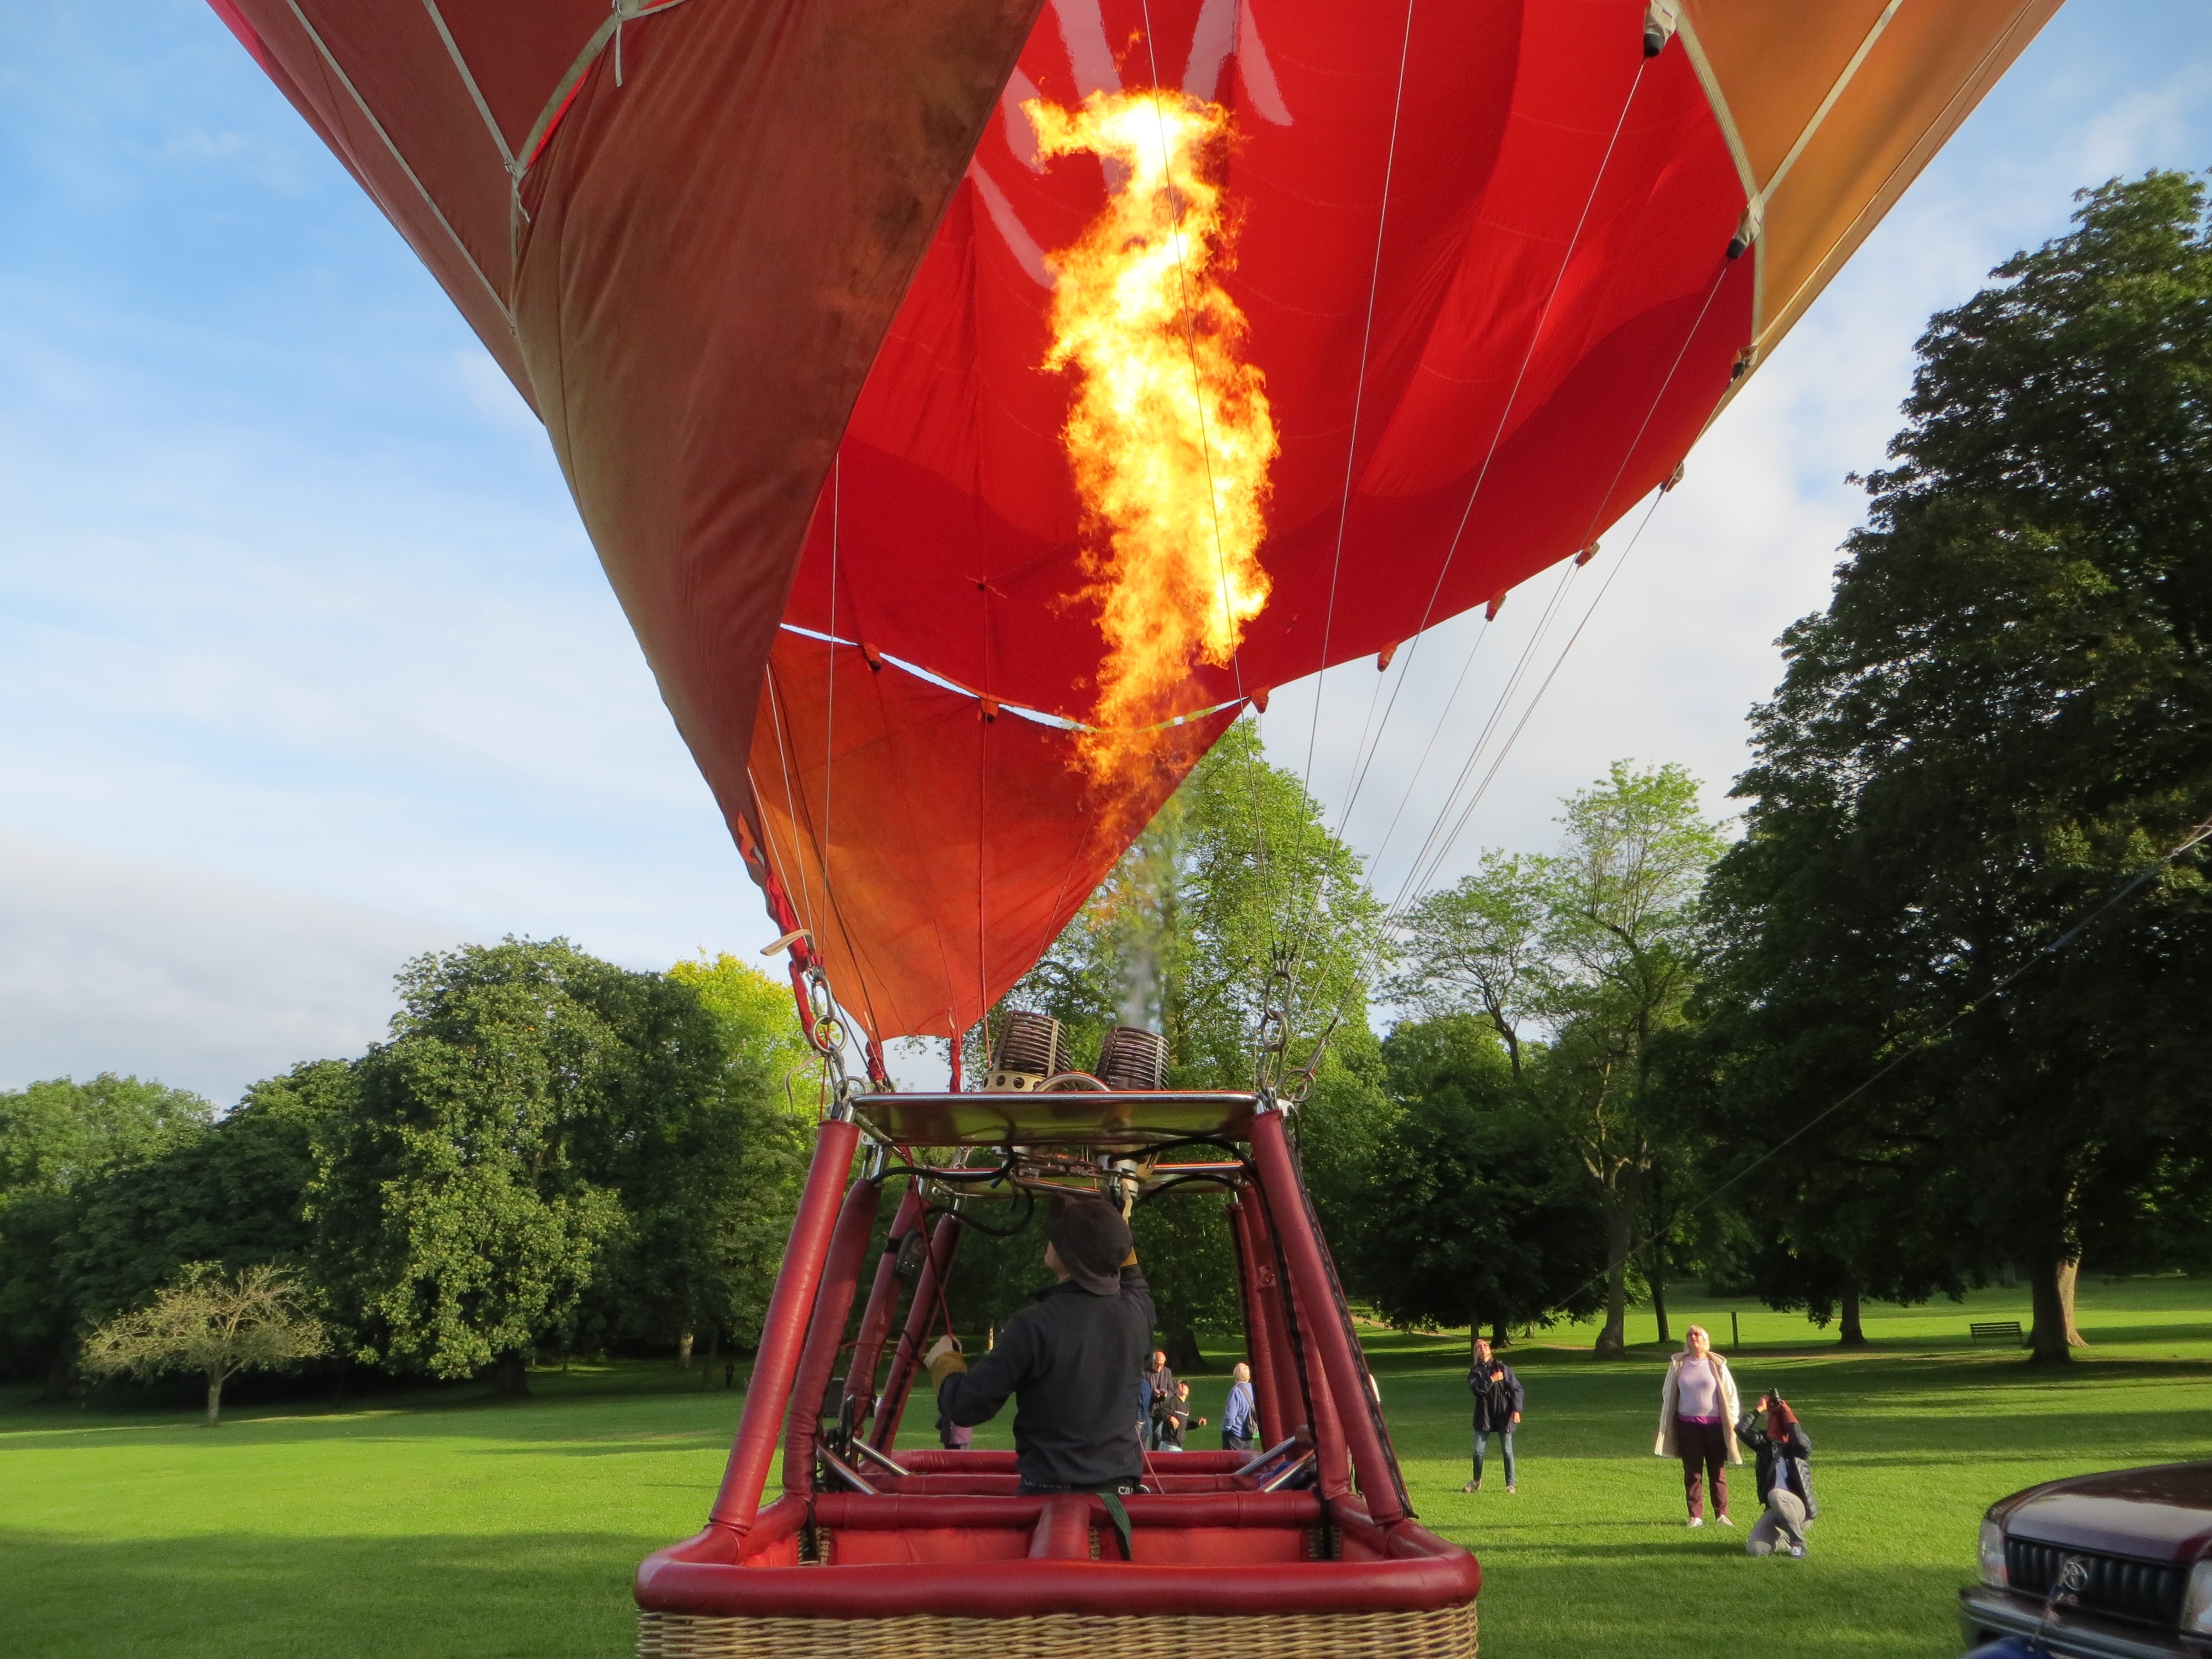
balloon, hot air balloon, aircraft, vehicle, basket, bath, hot air ballooning, atmosphere of earth